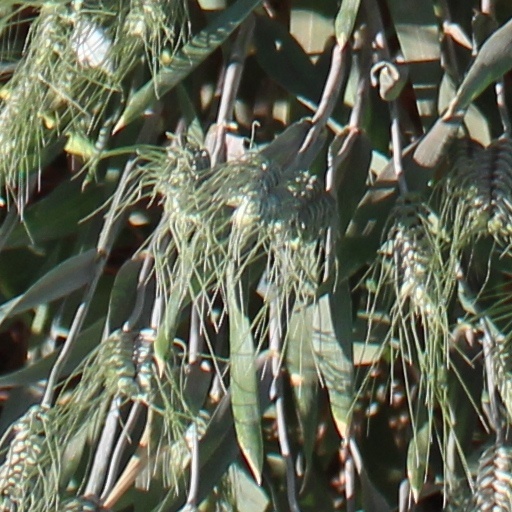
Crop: wheat